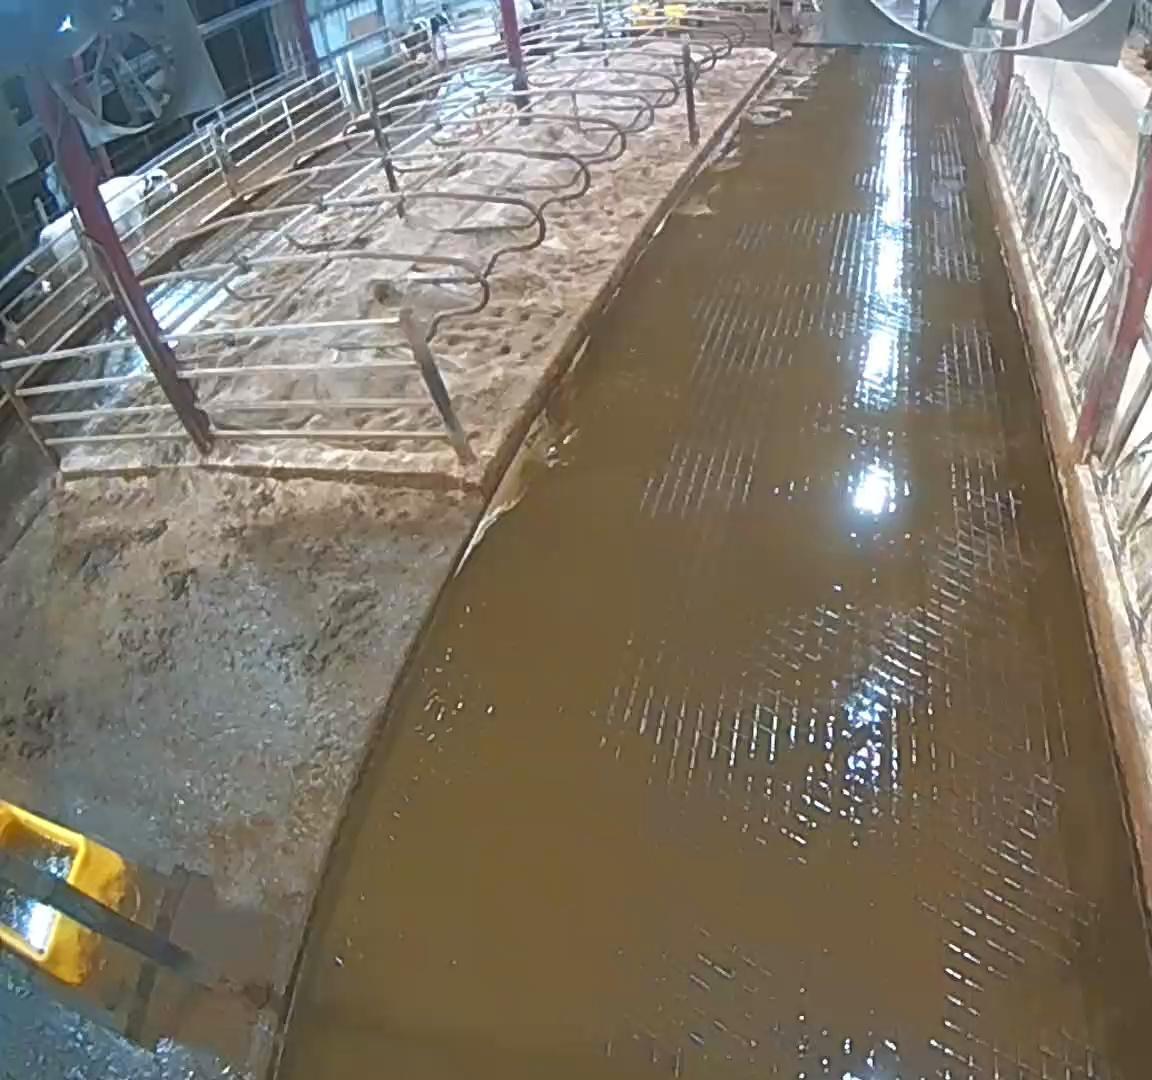
Number of cows: 0